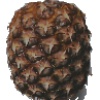
Label: Pineapple 1